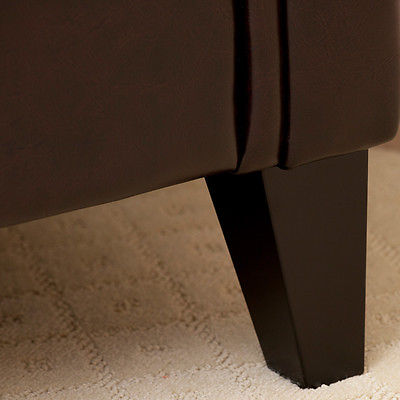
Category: chair